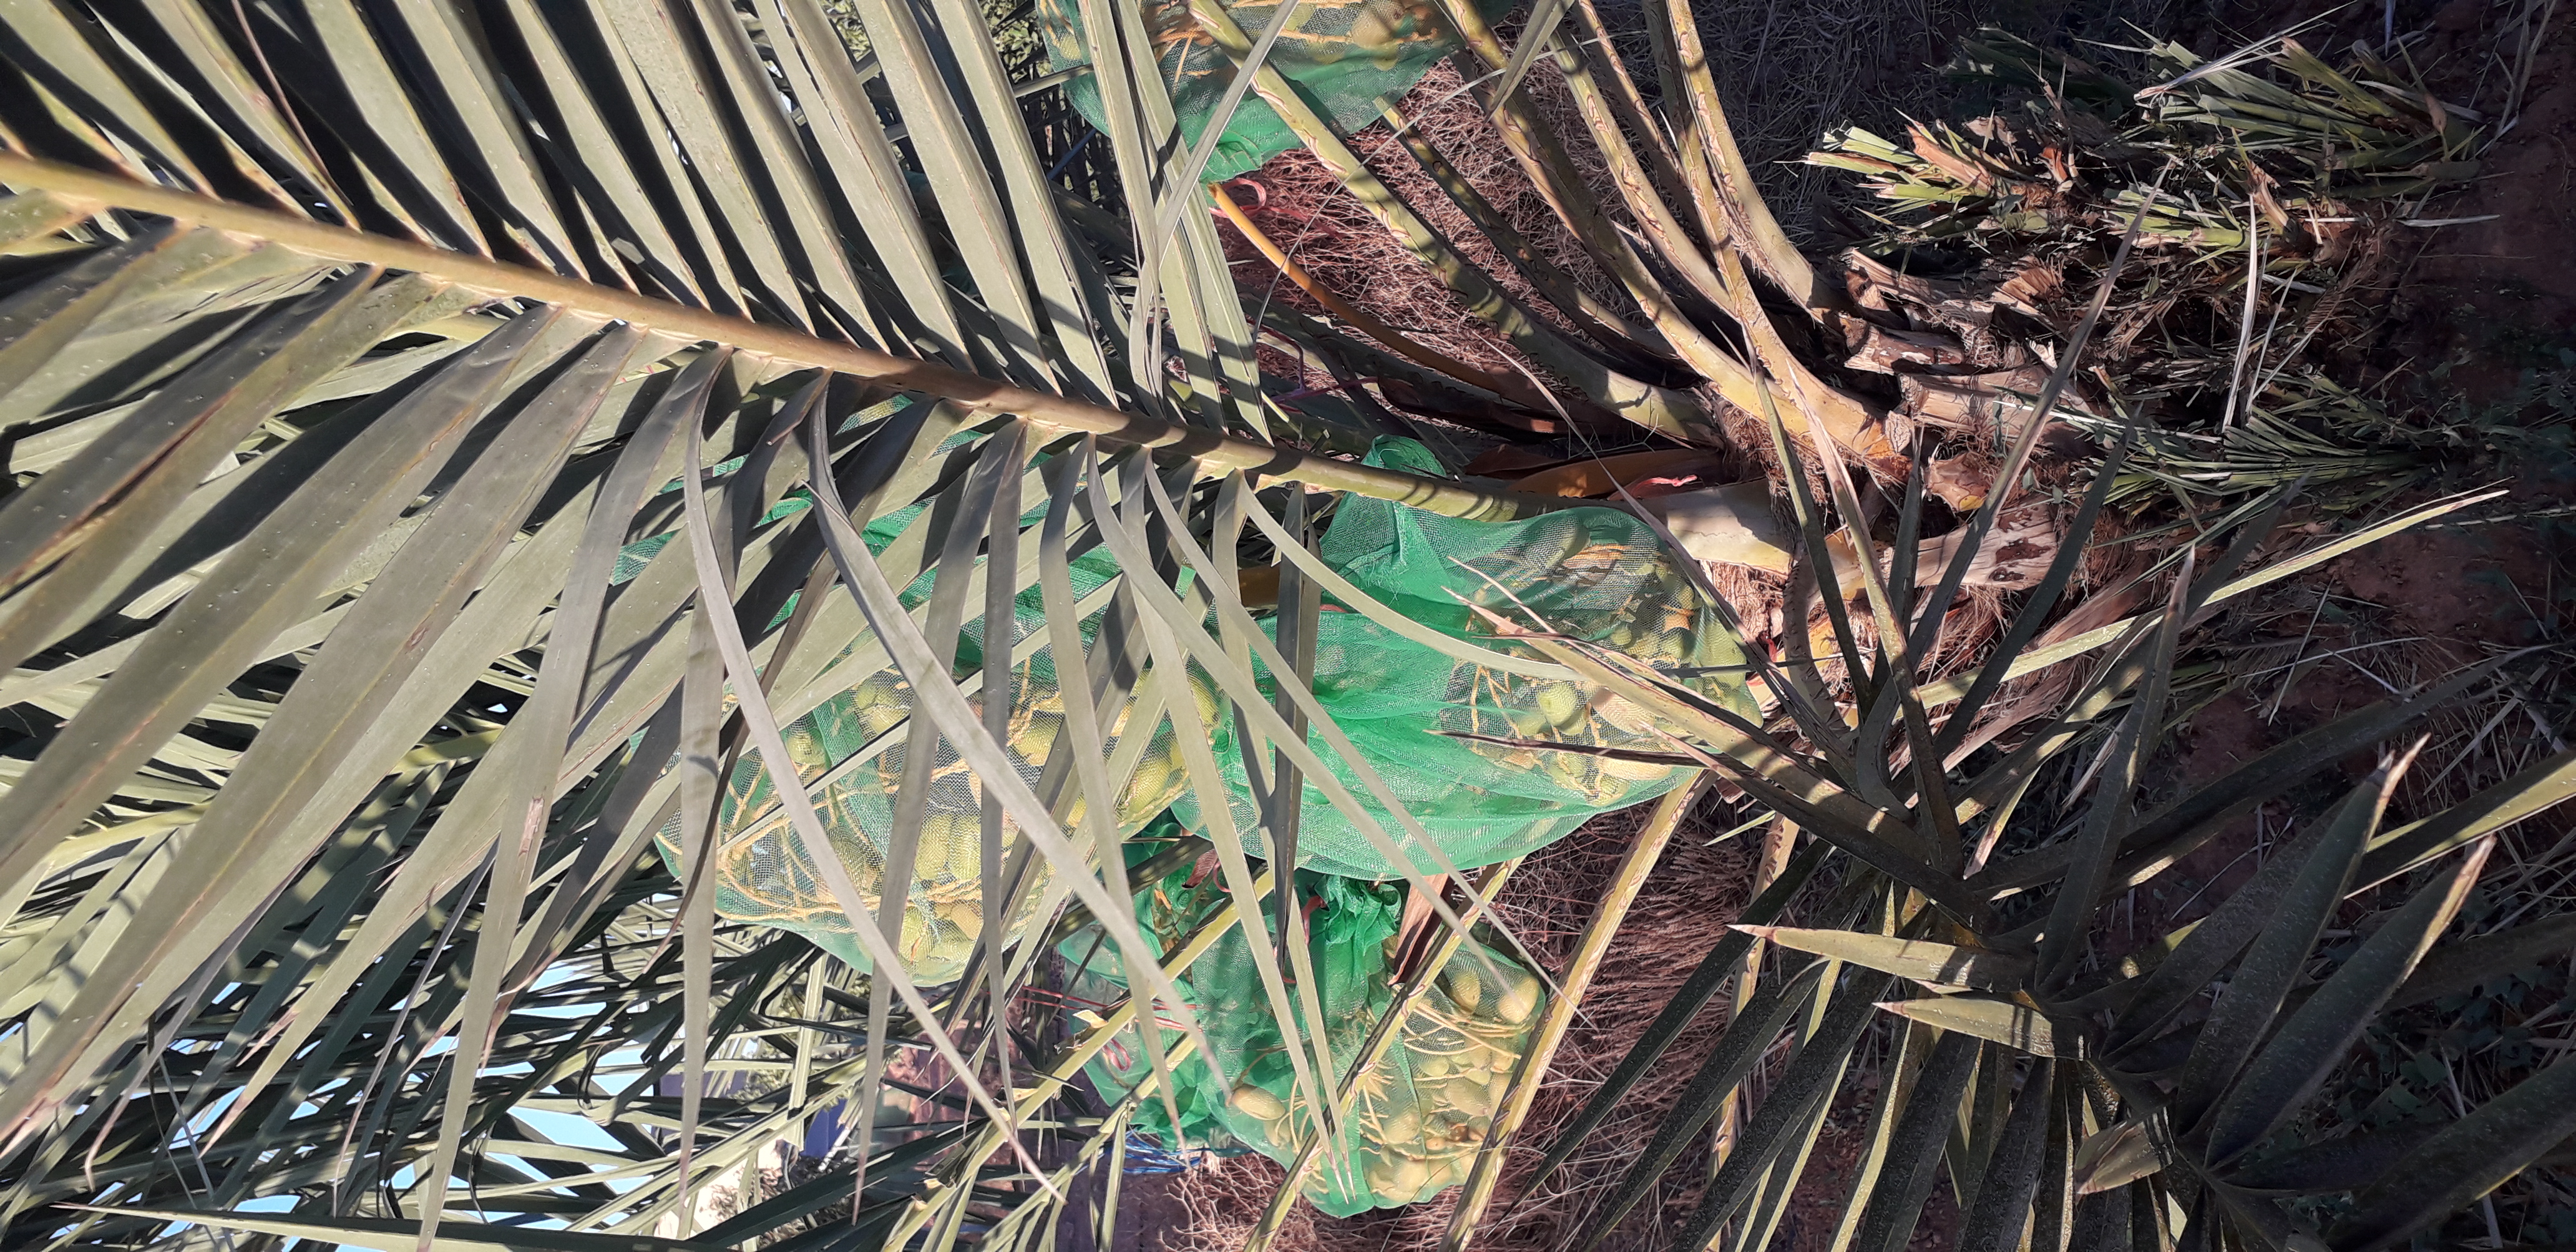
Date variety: Boumajhoul